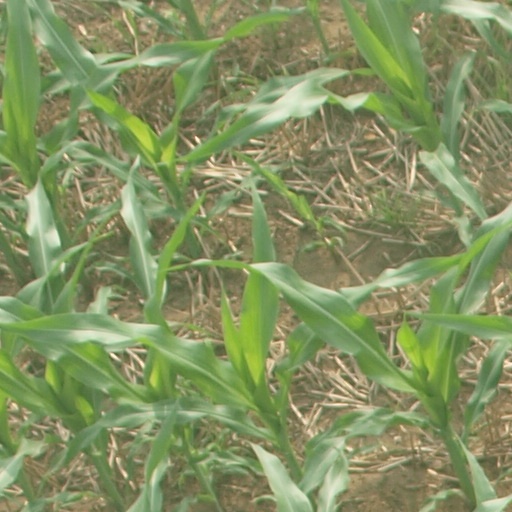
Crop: maize; corn